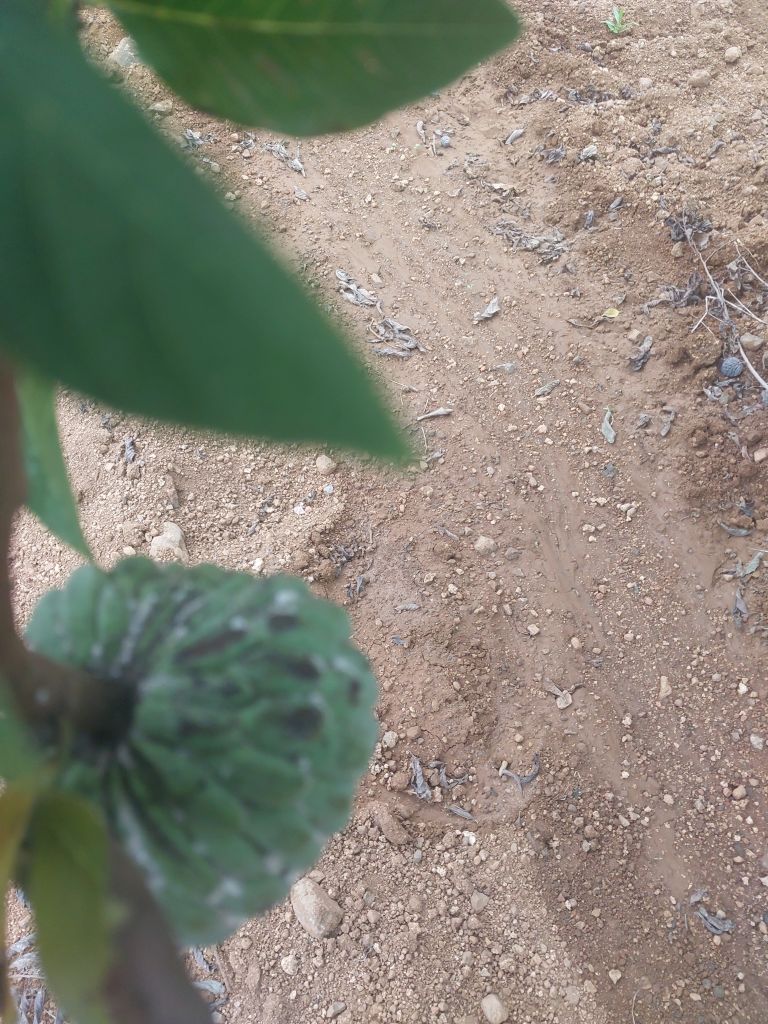
Disease label: Leaf spot on fruit